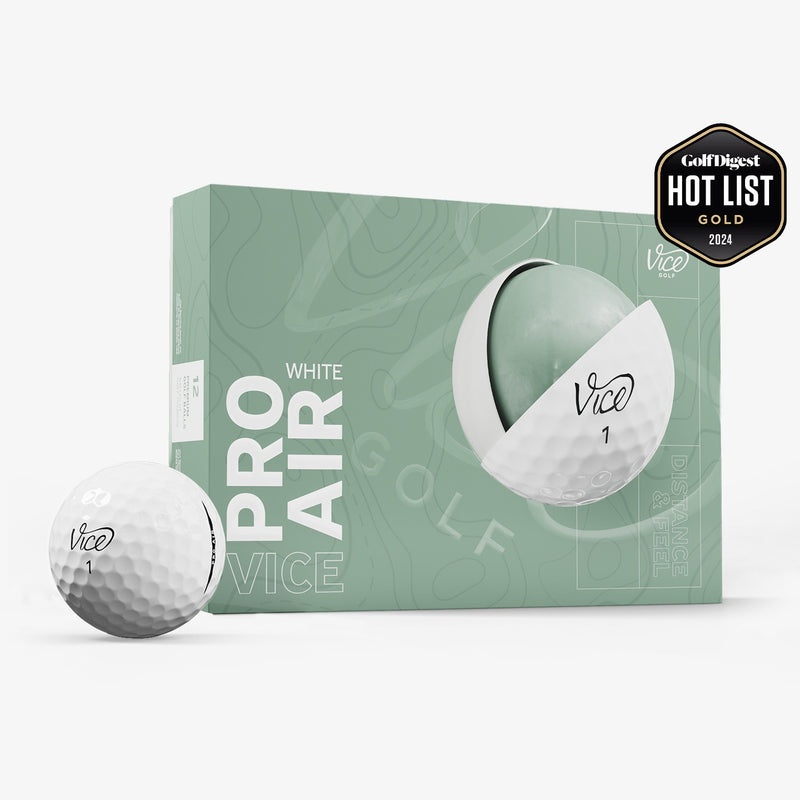
Vice Golf Pro Air
Optimized for easy activation at all swing speeds for exceptional distance, plus a soft feel with all clubs.
Brand: Vice Golf
Category: Sporting Goods > Outdoor Recreation > Golf > Golf Balls